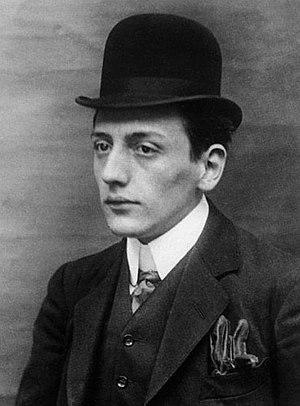
Marcel Allain, vers 1911.
Fantômas est un personnage de fiction français créé en 1910-1911 par Pierre Souvestre et Marcel Allain. La silhouette encagoulée du maître du crime devient une figure emblématique de la littérature populaire de la Belle Époque et du serial français à la suite de la diffusion des trente-deux romans des deux coauteurs et de cinq adaptations cinématographiques réalisées par Louis Feuillade. La saga connaît un succès public et suscite l'enthousiasme de grands écrivains et artistes.
Marcel Allain, né le 15 septembre 1885 à Paris 4ᵉ et mort le 25 août 1969 à Saint-Germain-en-Laye est un écrivain français, dont l'œuvre emblématique demeure la saga feuilletonnesque fondée sur le personnage du criminel masqué Fantômas, créé avec Pierre Souvestre en 1911.